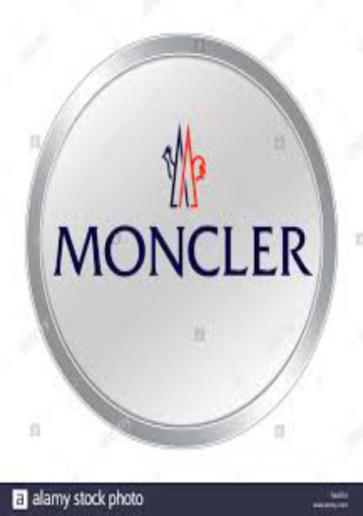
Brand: moncler-1
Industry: Clothes